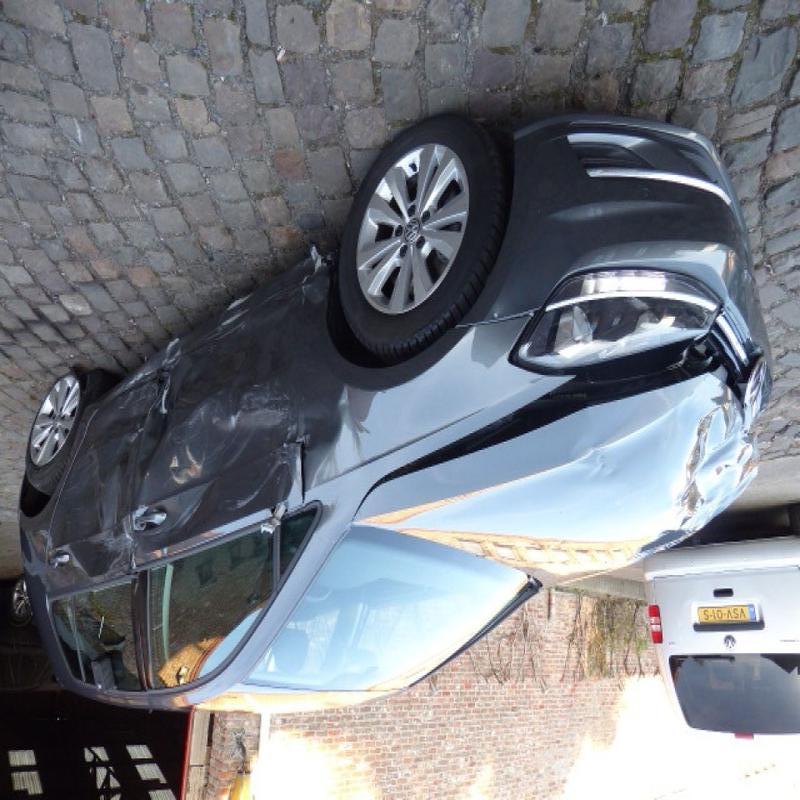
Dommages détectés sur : pare-choc avant, capot, aile avant gauche, porte avant gauche, porte arrière gauche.
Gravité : majeur